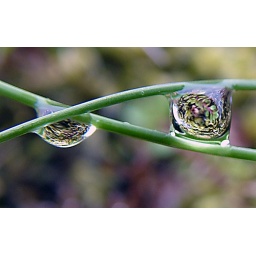
Loved how the flower mirrors in the drop on a small straw.